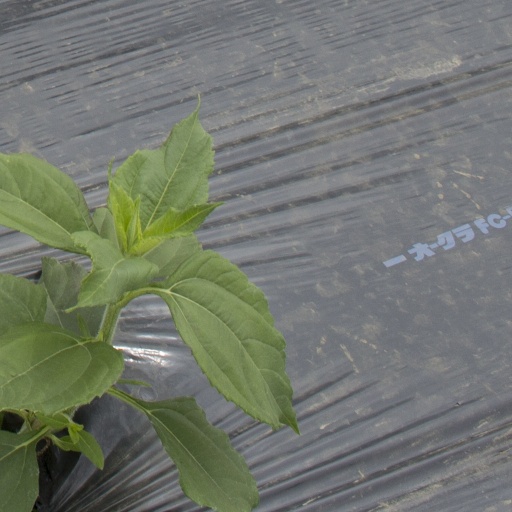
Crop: Jerusalem artichoke